Antoine Von Boozier

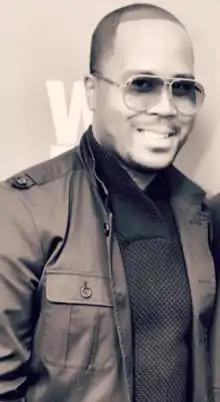
Antoine Von Boozier 2016

Antoine Quarles (born November 10, 1985), better known by his stage name Antoine Von Boozier, is an American actor, columnist, television personality, singer, and former publicist. He is best known for appearances on Kings, Limitless, Katie Couric Show, The Real Housewives of New York City, Broad City, and Mob Wives.